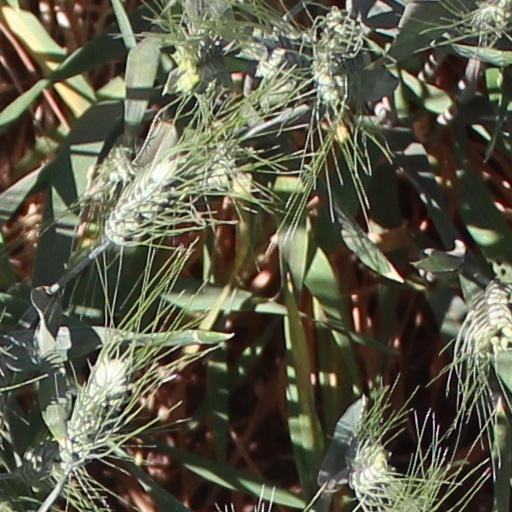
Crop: wheat